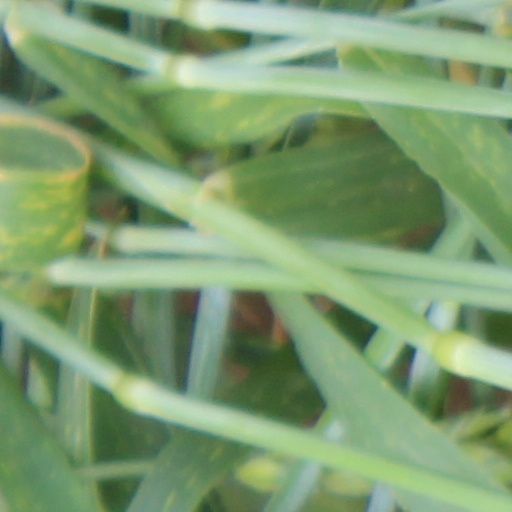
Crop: wheat